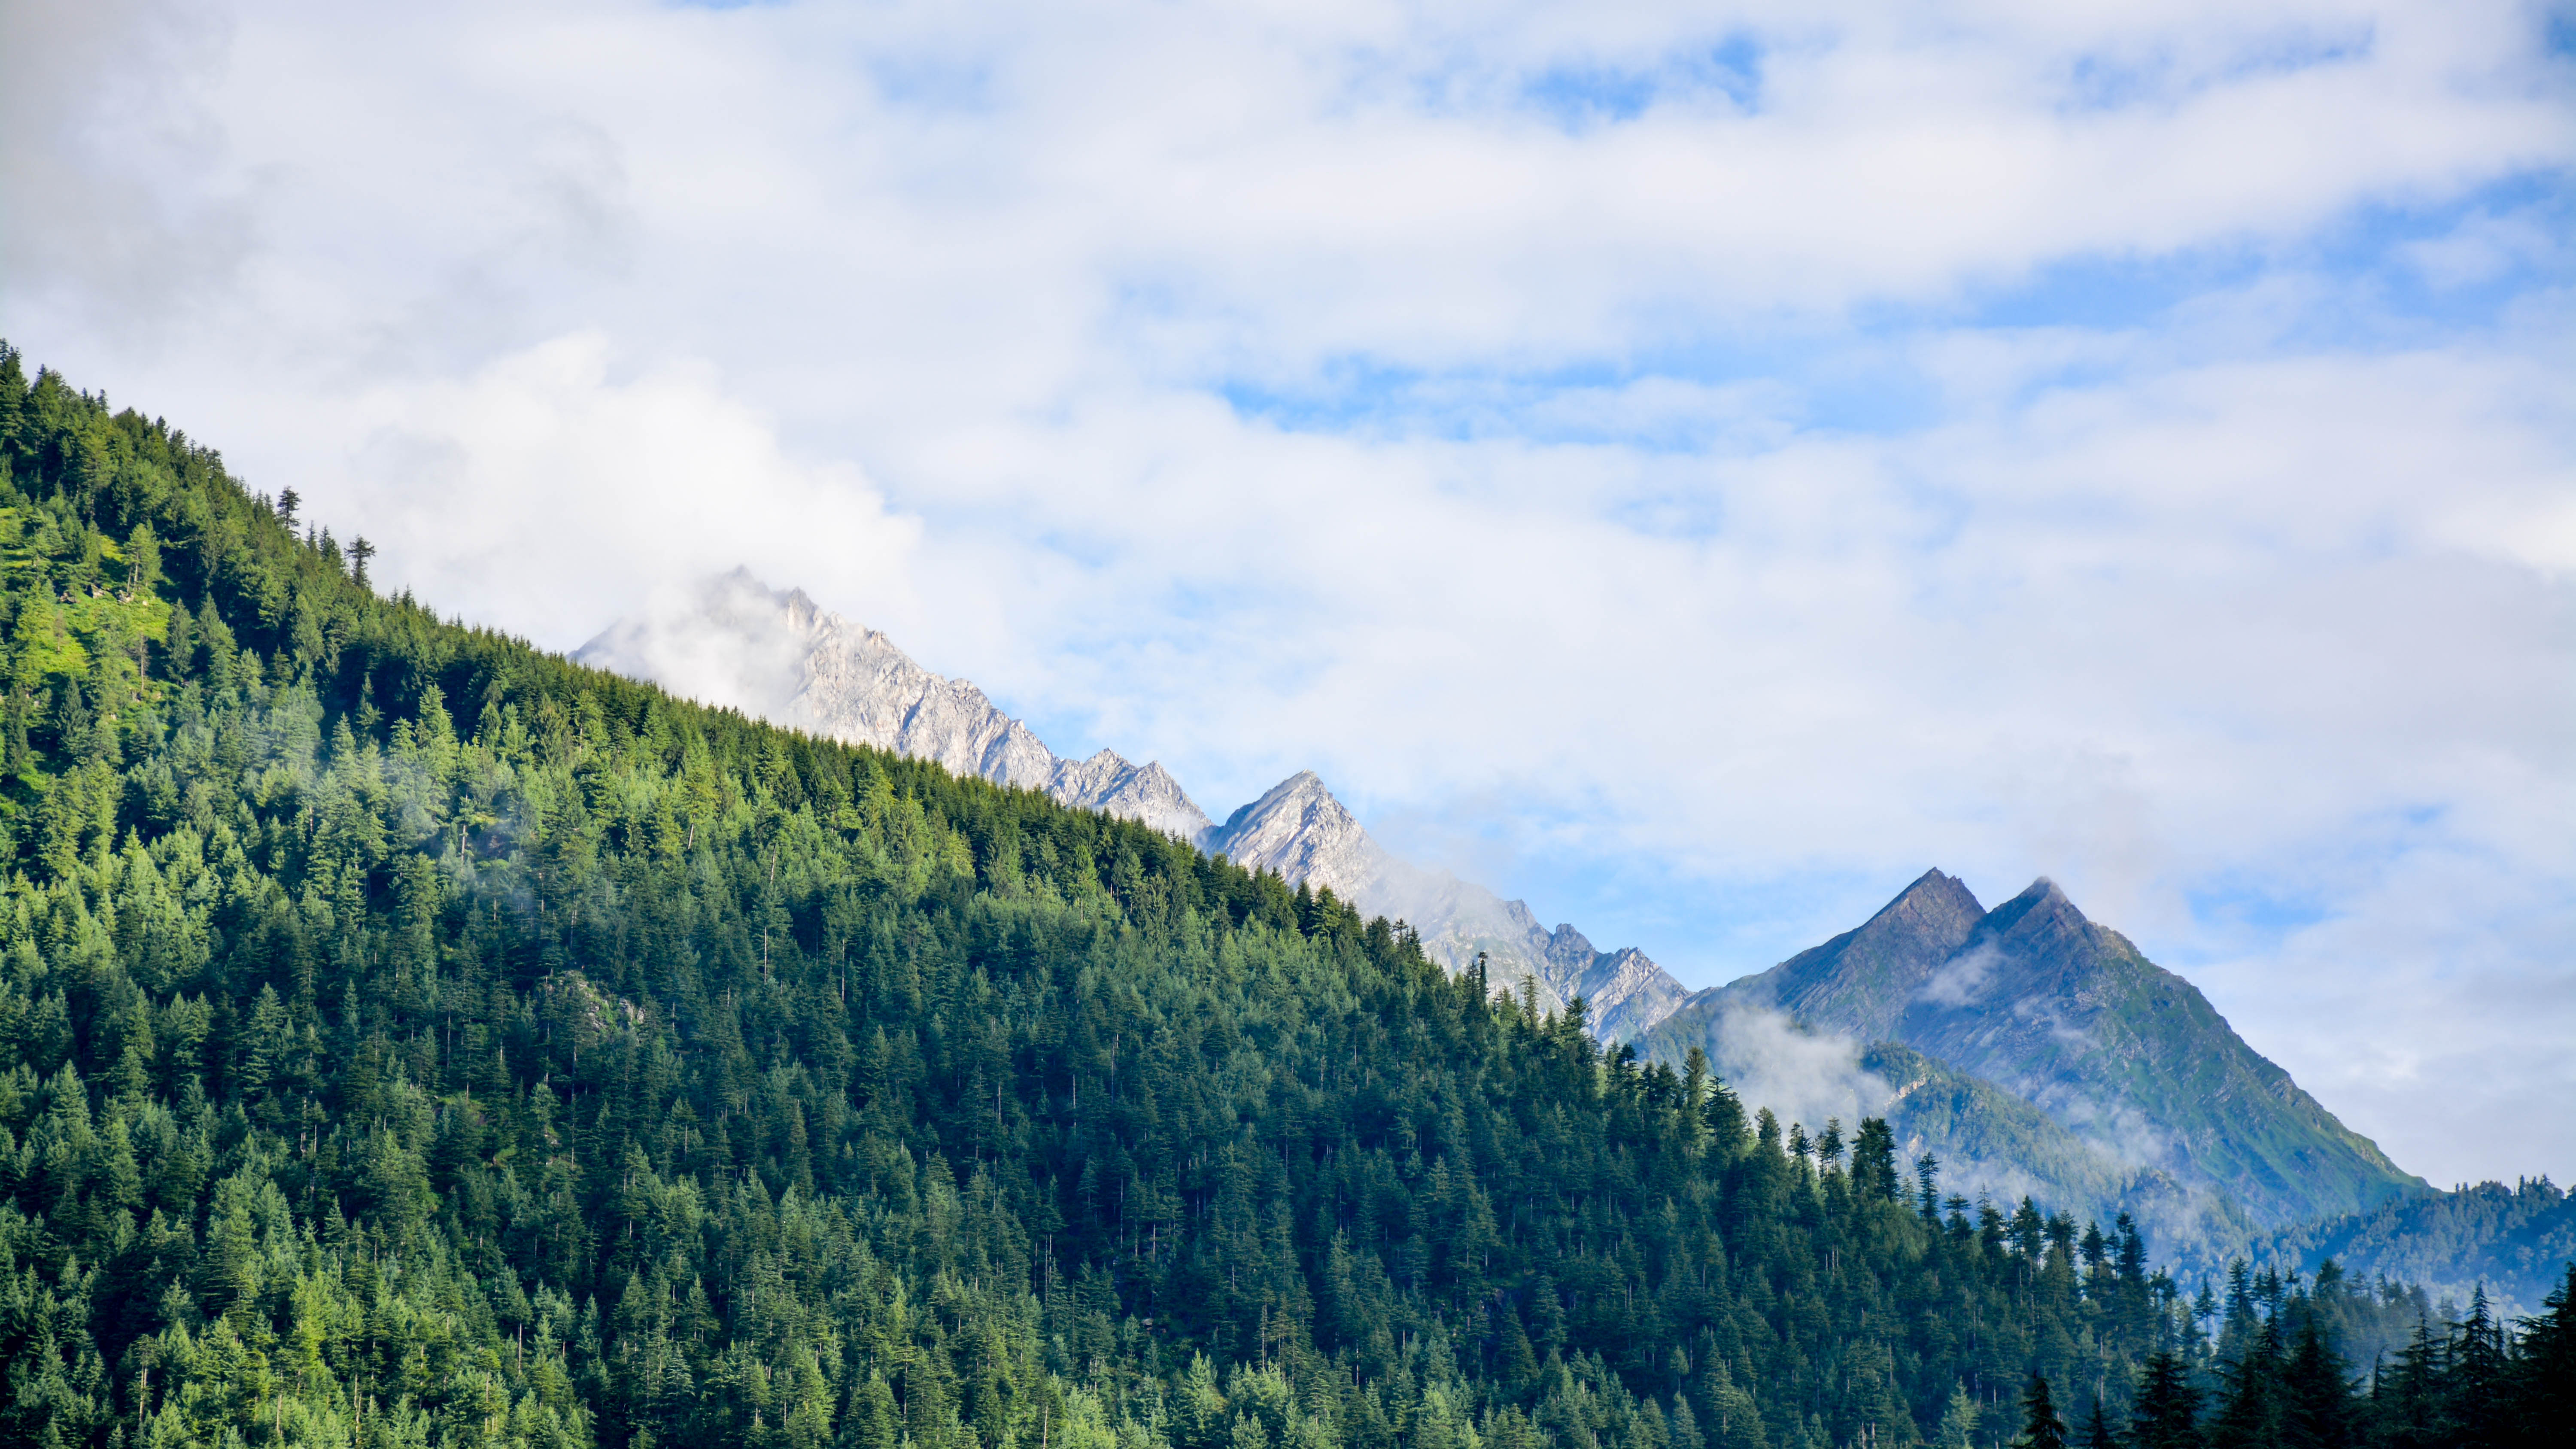
landscape, tree, nature, forest, wilderness, mountain, cloud, sky, meadow, hill, valley, mountain range, scenery, national park, ridge, trees, mountains, alps, plateau, ecosystem, landform, mountain pass, nature wallpaper, geographical feature, atmospheric phenomenon, mountainous landforms